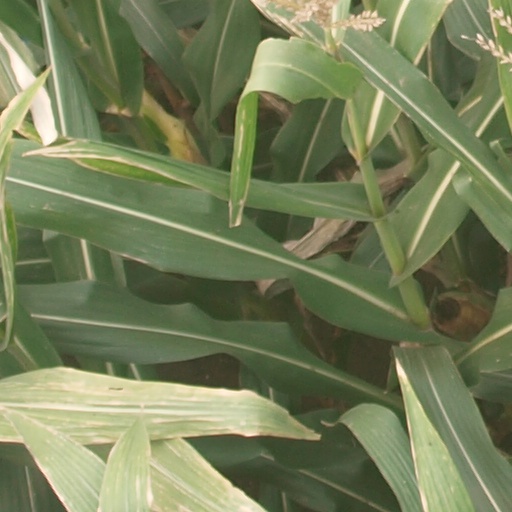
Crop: maize; corn